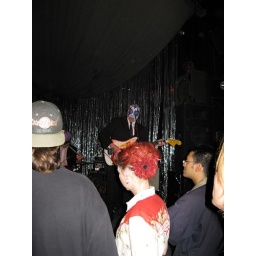
Los Straitjackets. At the Blank, 15 September, 2009. The flowers in the girl in front's hair were quite spectacular.